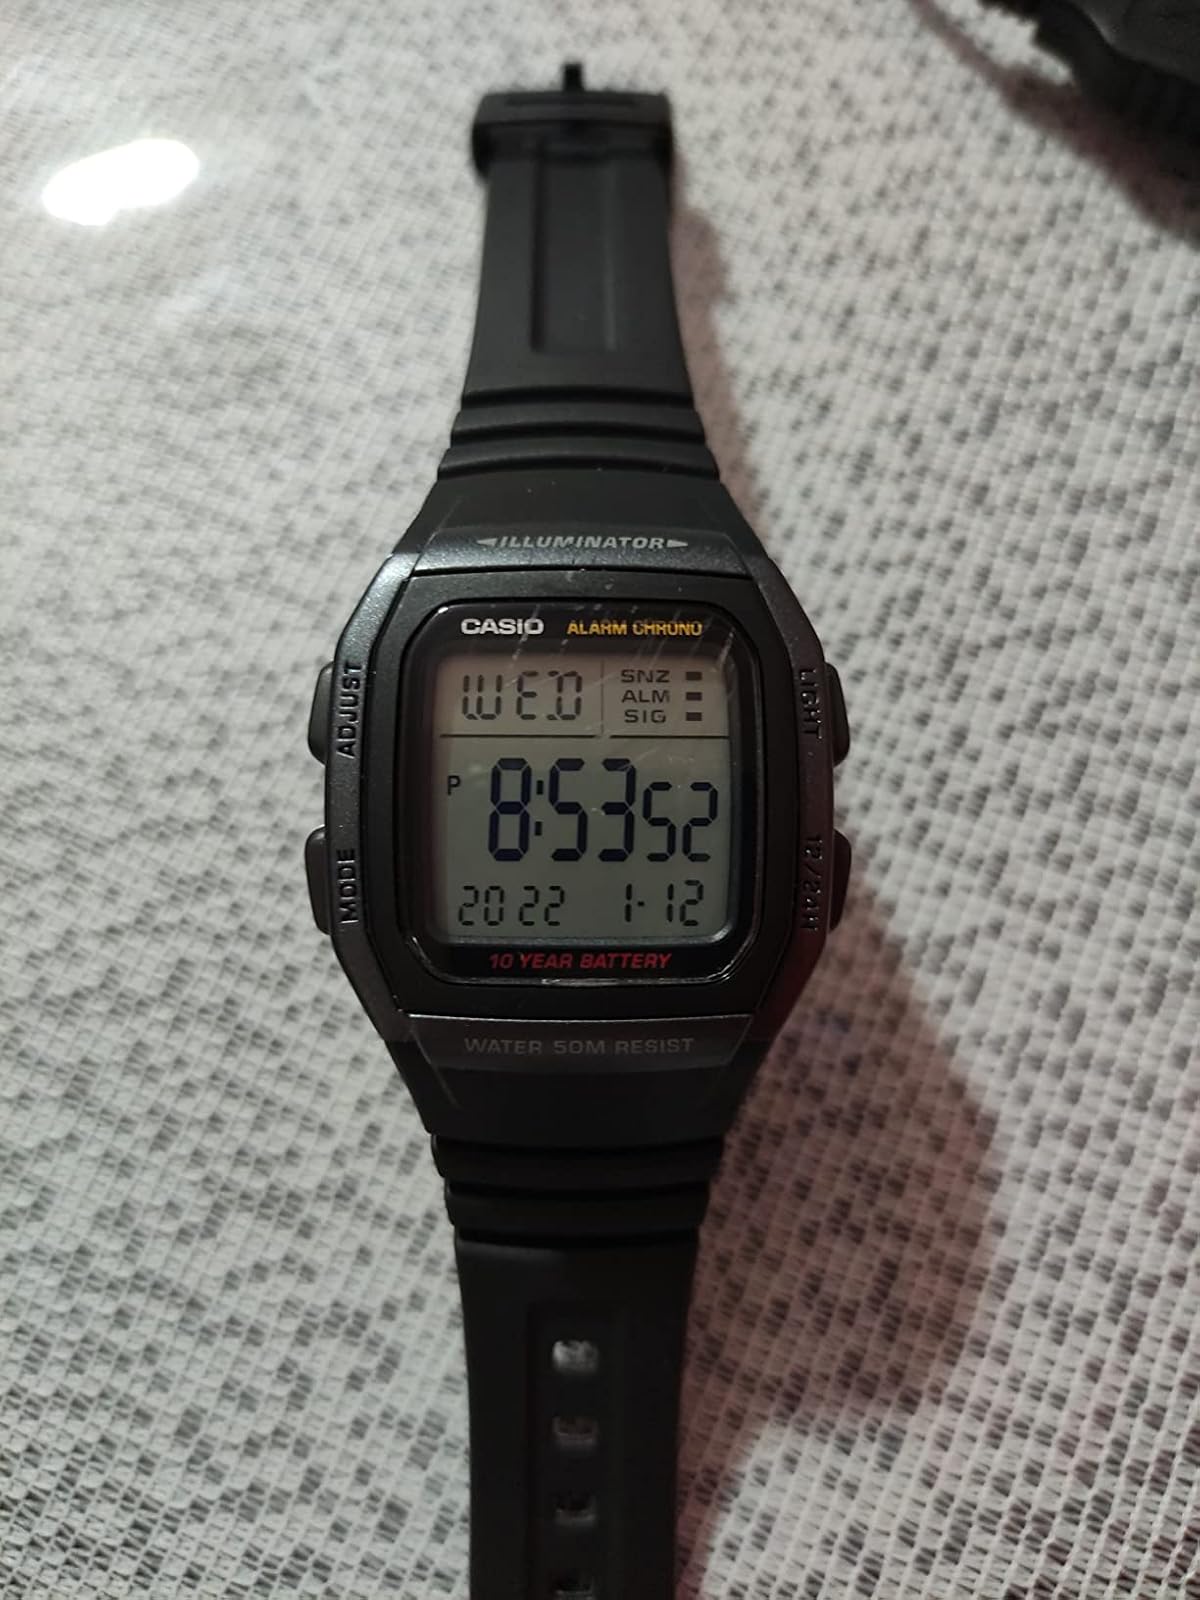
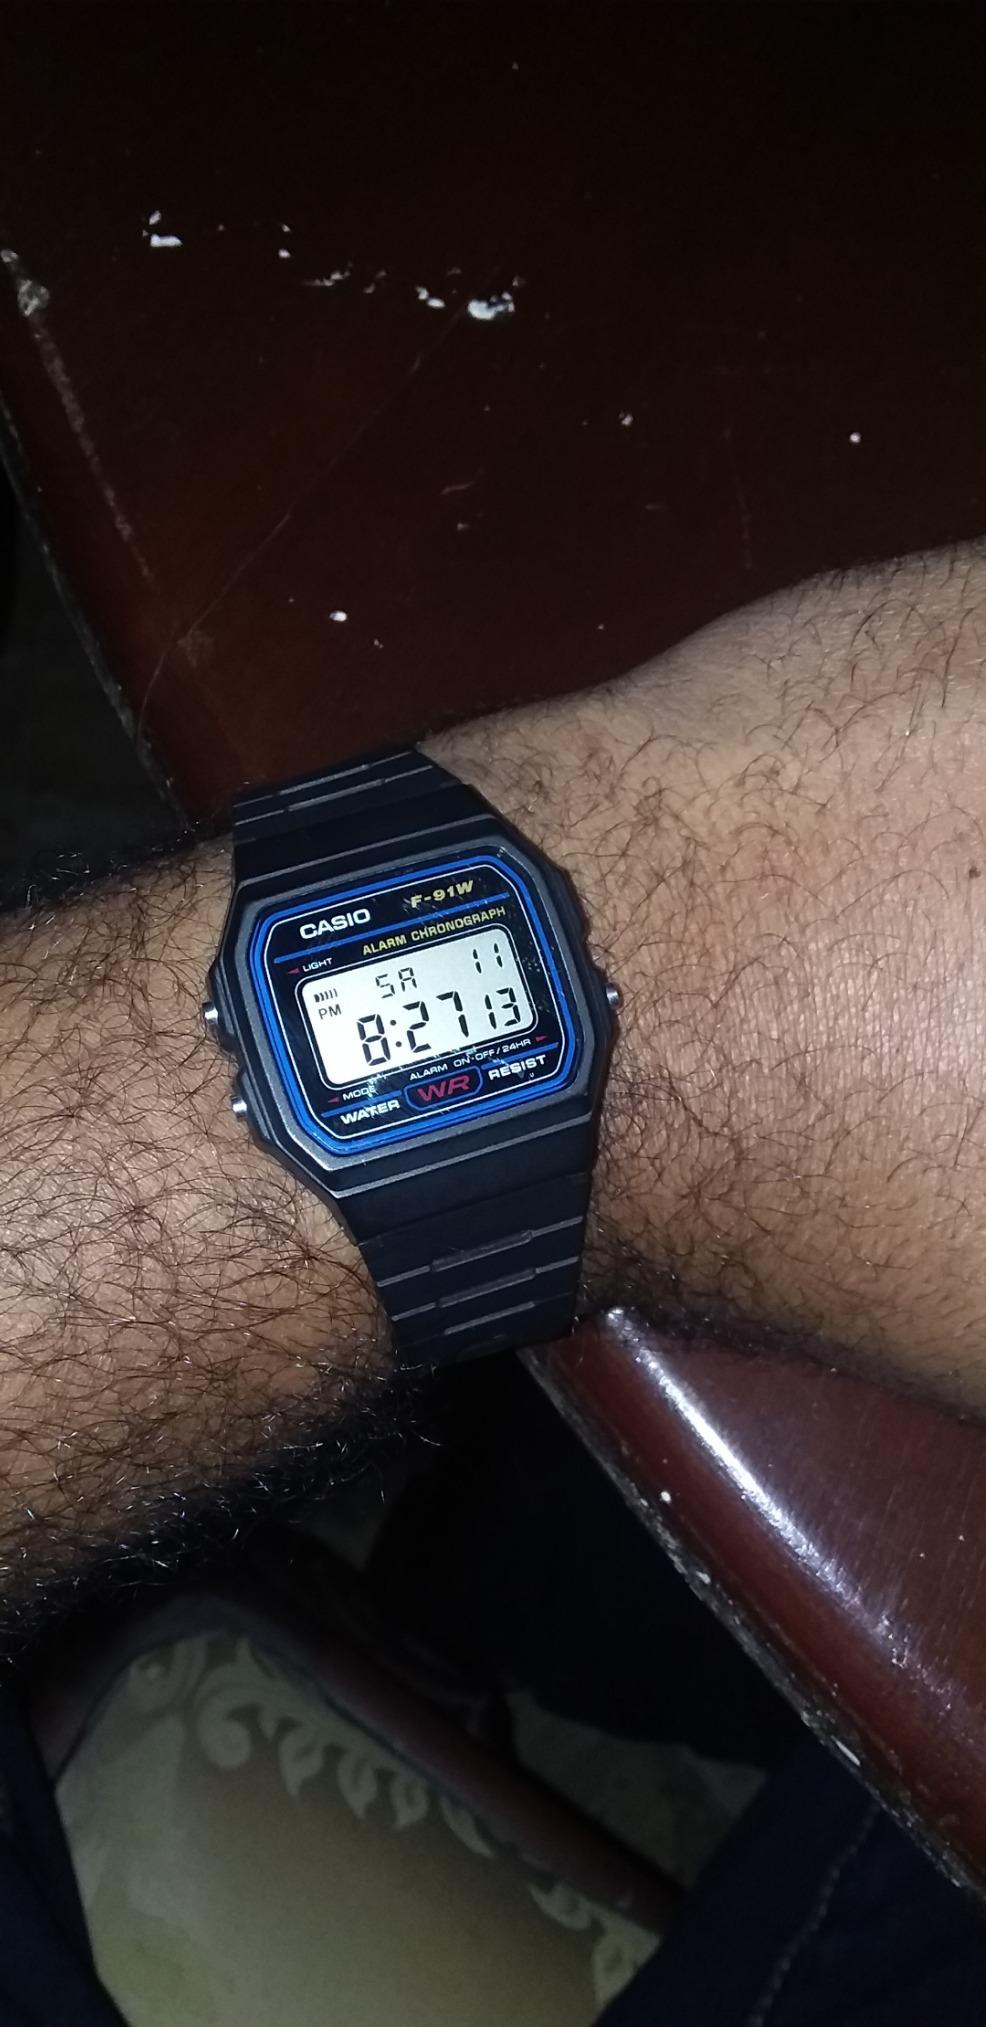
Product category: accessories_watch
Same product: no